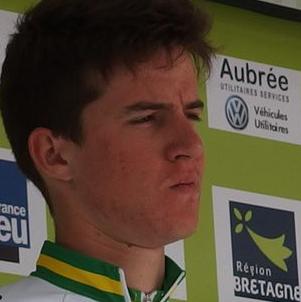
Age: 19